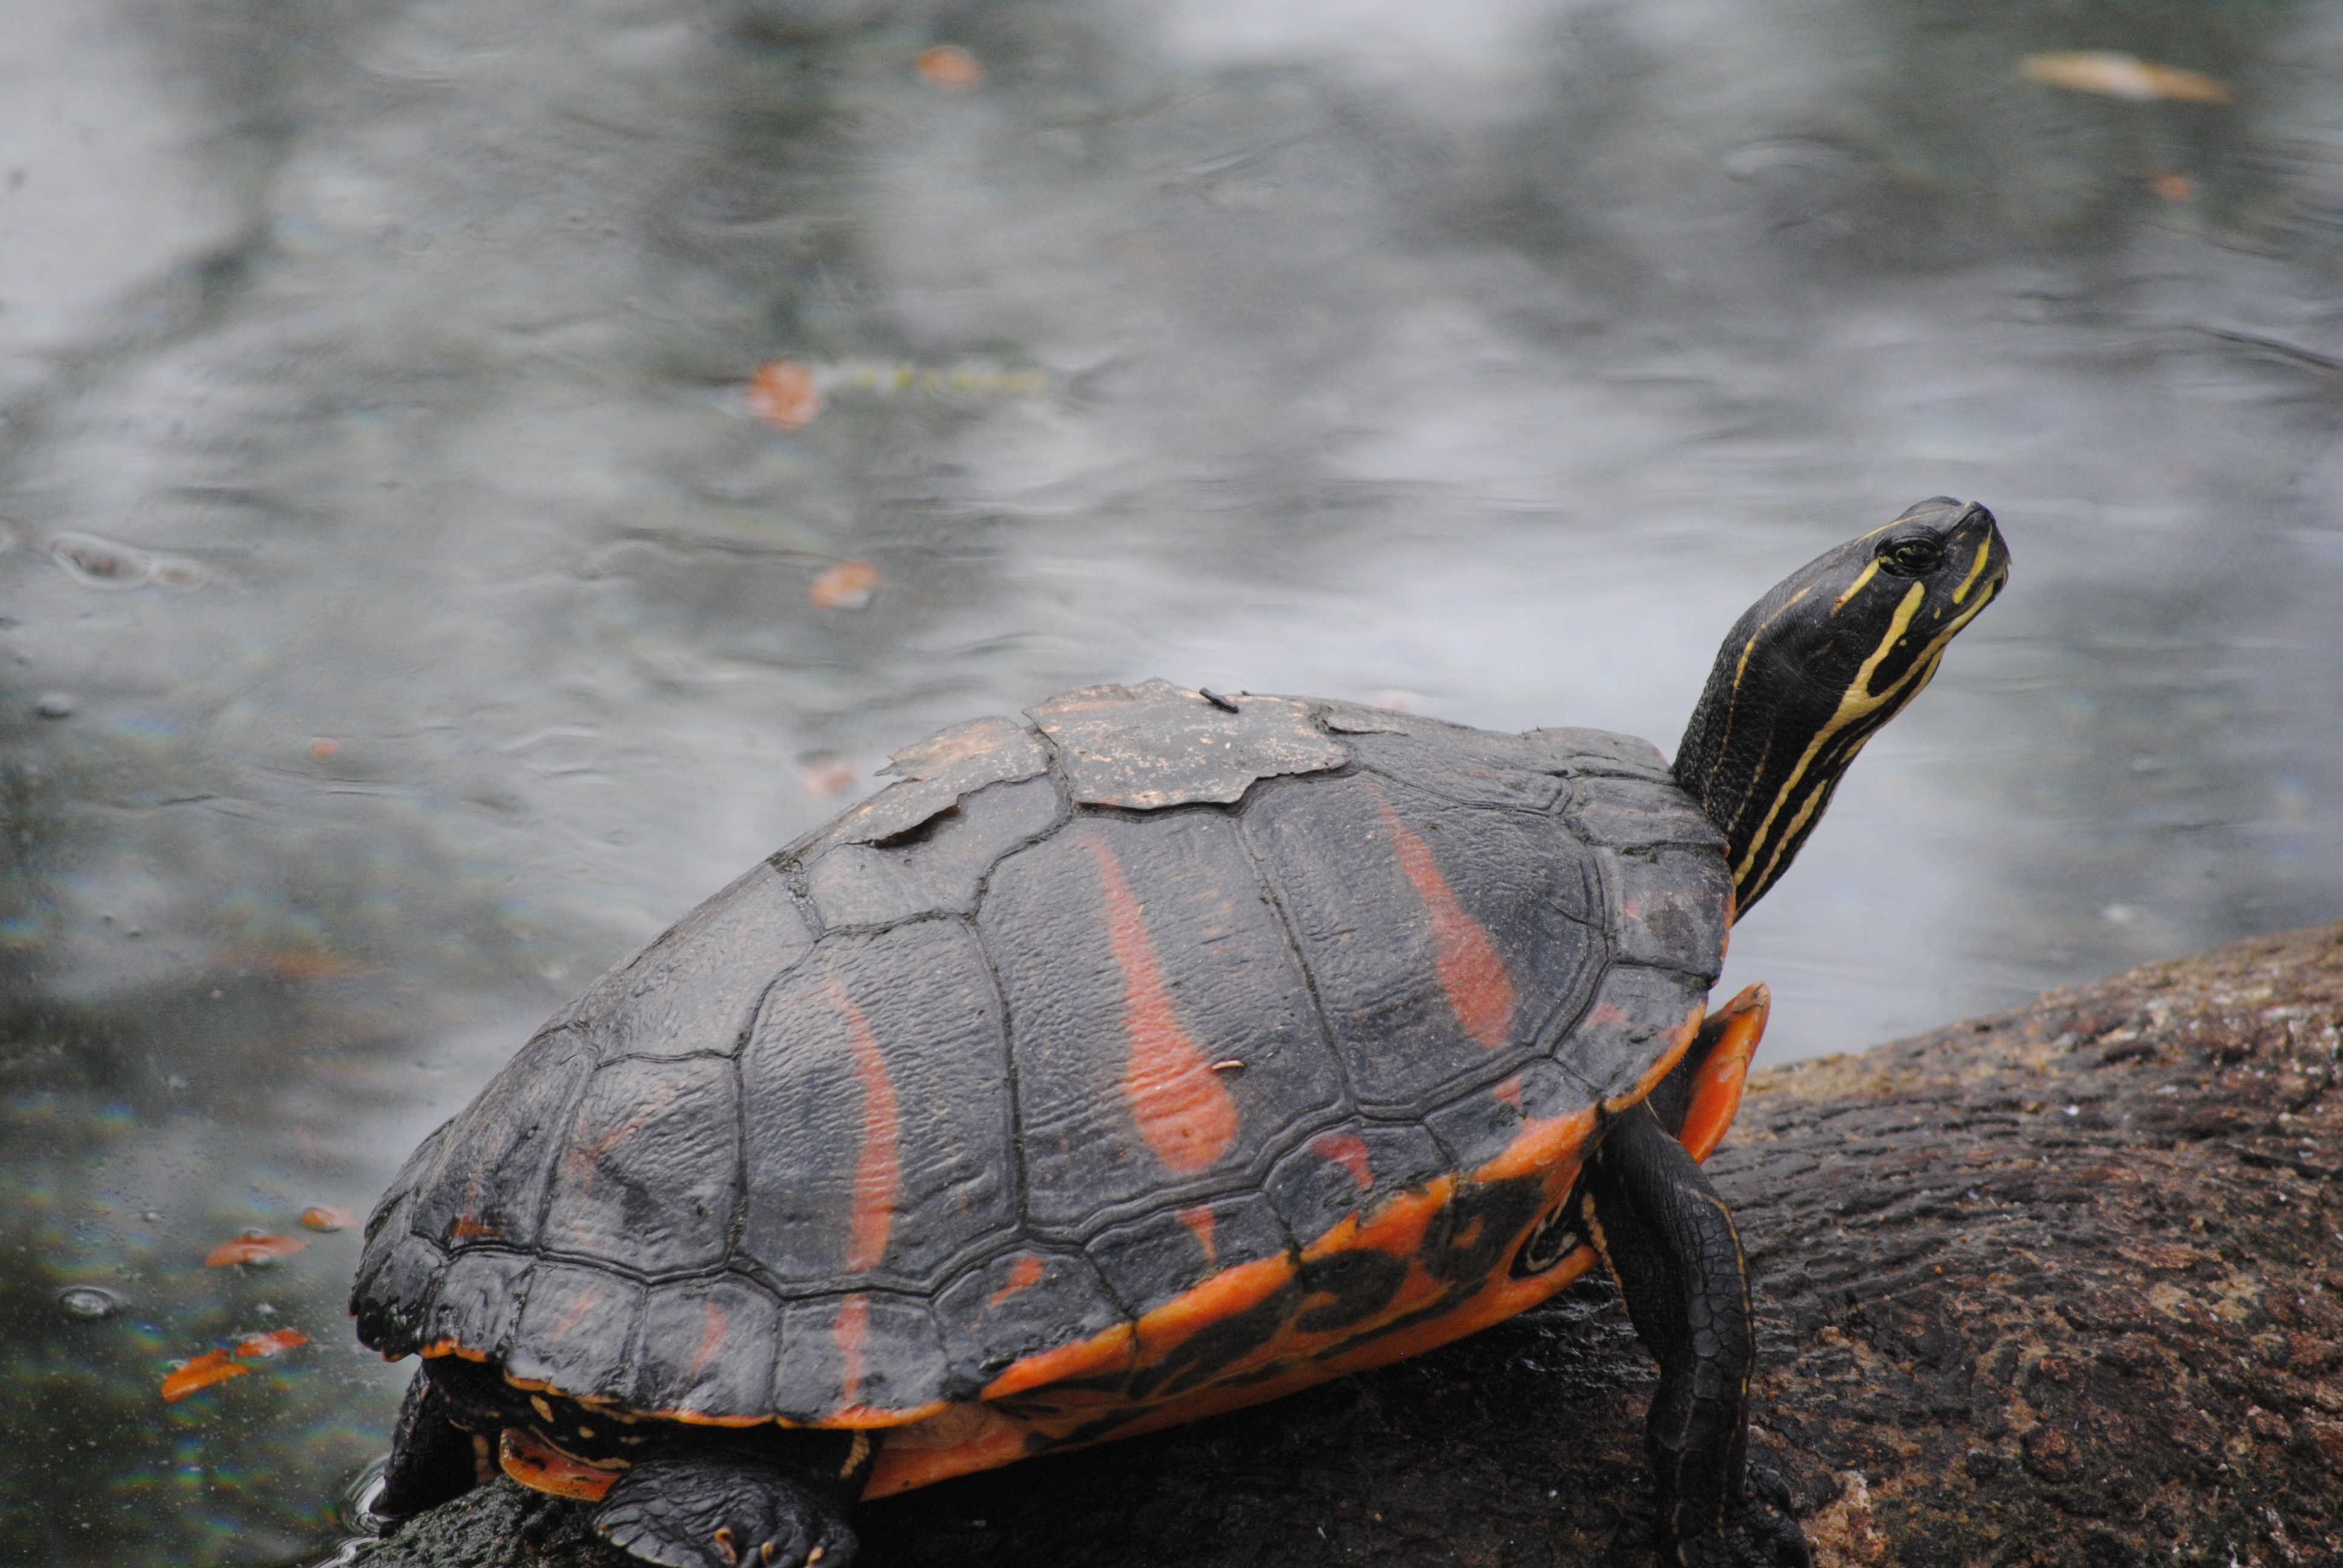
sea, water, nature, ocean, animal, cute, travel, wildlife, wild, environment, orange, green, red, tropical, natural, blue, turtle, reptile, colorful, fauna, shell, life, marine, tortoise, vertebrate, caribbean, box turtle, loggerhead, common snapping turtle, emydidae